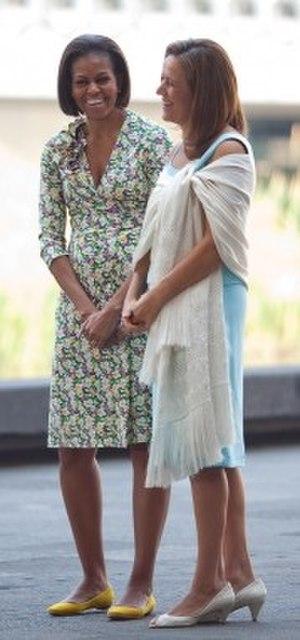
Un rebozo est un vêtement long et plat utilisé principalement par les femmes au Mexique. Il peut être porté de différentes manières, généralement plié ou enroulé autour de la tête et/ou du haut du corps pour se protéger du soleil, fournir de la chaleur et comme accessoire à une tenue. Il est également utilisé pour transporter les bébés et les gros ballots, en particulier chez les femmes autochtones. L'origine du vêtement n'est pas claire, mais elle remonte très probablement au début de la période coloniale, car les versions traditionnelles du vêtement montrent des influences indigènes, européennes et asiatiques. Les rebozos traditionnels sont tissés à la main avec du coton, de la laine, de la soie et de la rayonne de différentes longueurs, mais ils ont tous un motif et des franges, qui peuvent être tissées au doigt pour créer des motifs complexes. Ce vêtement est considéré comme faisant partie de l'identité mexicaine et presque toutes les femmes mexicaines en possèdent au moins un. Il est porté par des femmes comme Frida Kahlo, l'actrice María Félix et l'ancienne première dame mexicaine Margarita Zavala et est toujours populaire dans les zones rurales du pays.